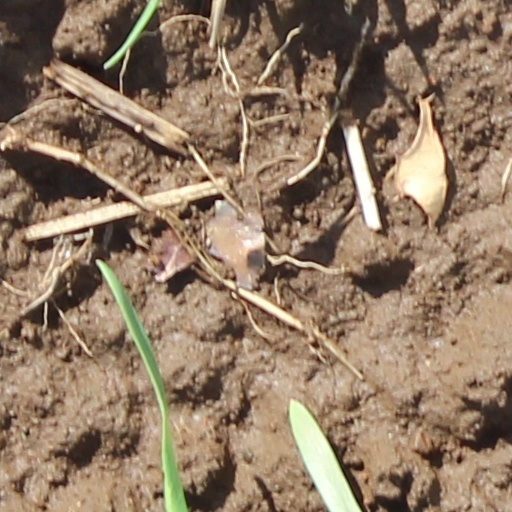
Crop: wheat